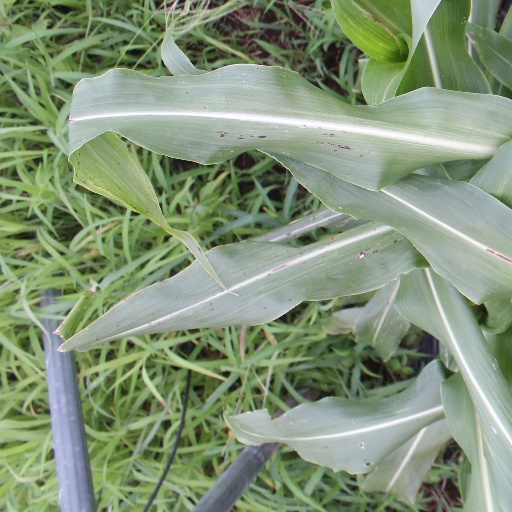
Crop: sorghum